Puppetry

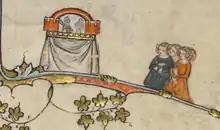
Illuminated border depicting a puppet show, 1338–1344

Middle Eastern puppetry, like its other theatre forms, is influenced by the Islamic culture. Karagoz, the Turkish Shadow Theatre, has widely influenced puppetry in the region and it is thought to have passed from China by way of India. Later, it was taken by the Mongols from the Chinese and passed to the Turkish peoples of Central Asia. The art of Shadow Theater was brought to Anatolia by the Turkish people emigrating from Central Asia. Other scholars claim that shadow theater came to Anatolia in the 16th century from Egypt. The advocates of this view claim that shadow theatre found its way into the Ottoman palaces when Yavuz Sultan Selim conquered Egypt in 1517. He saw shadow theatre performed during a party in his honour and he was said to be so impressed with it that he took the puppeteer back to his palace in Istanbul where his 21-year -old son, later Sultan Suleyman the Magnificent, developed an interest in the plays.